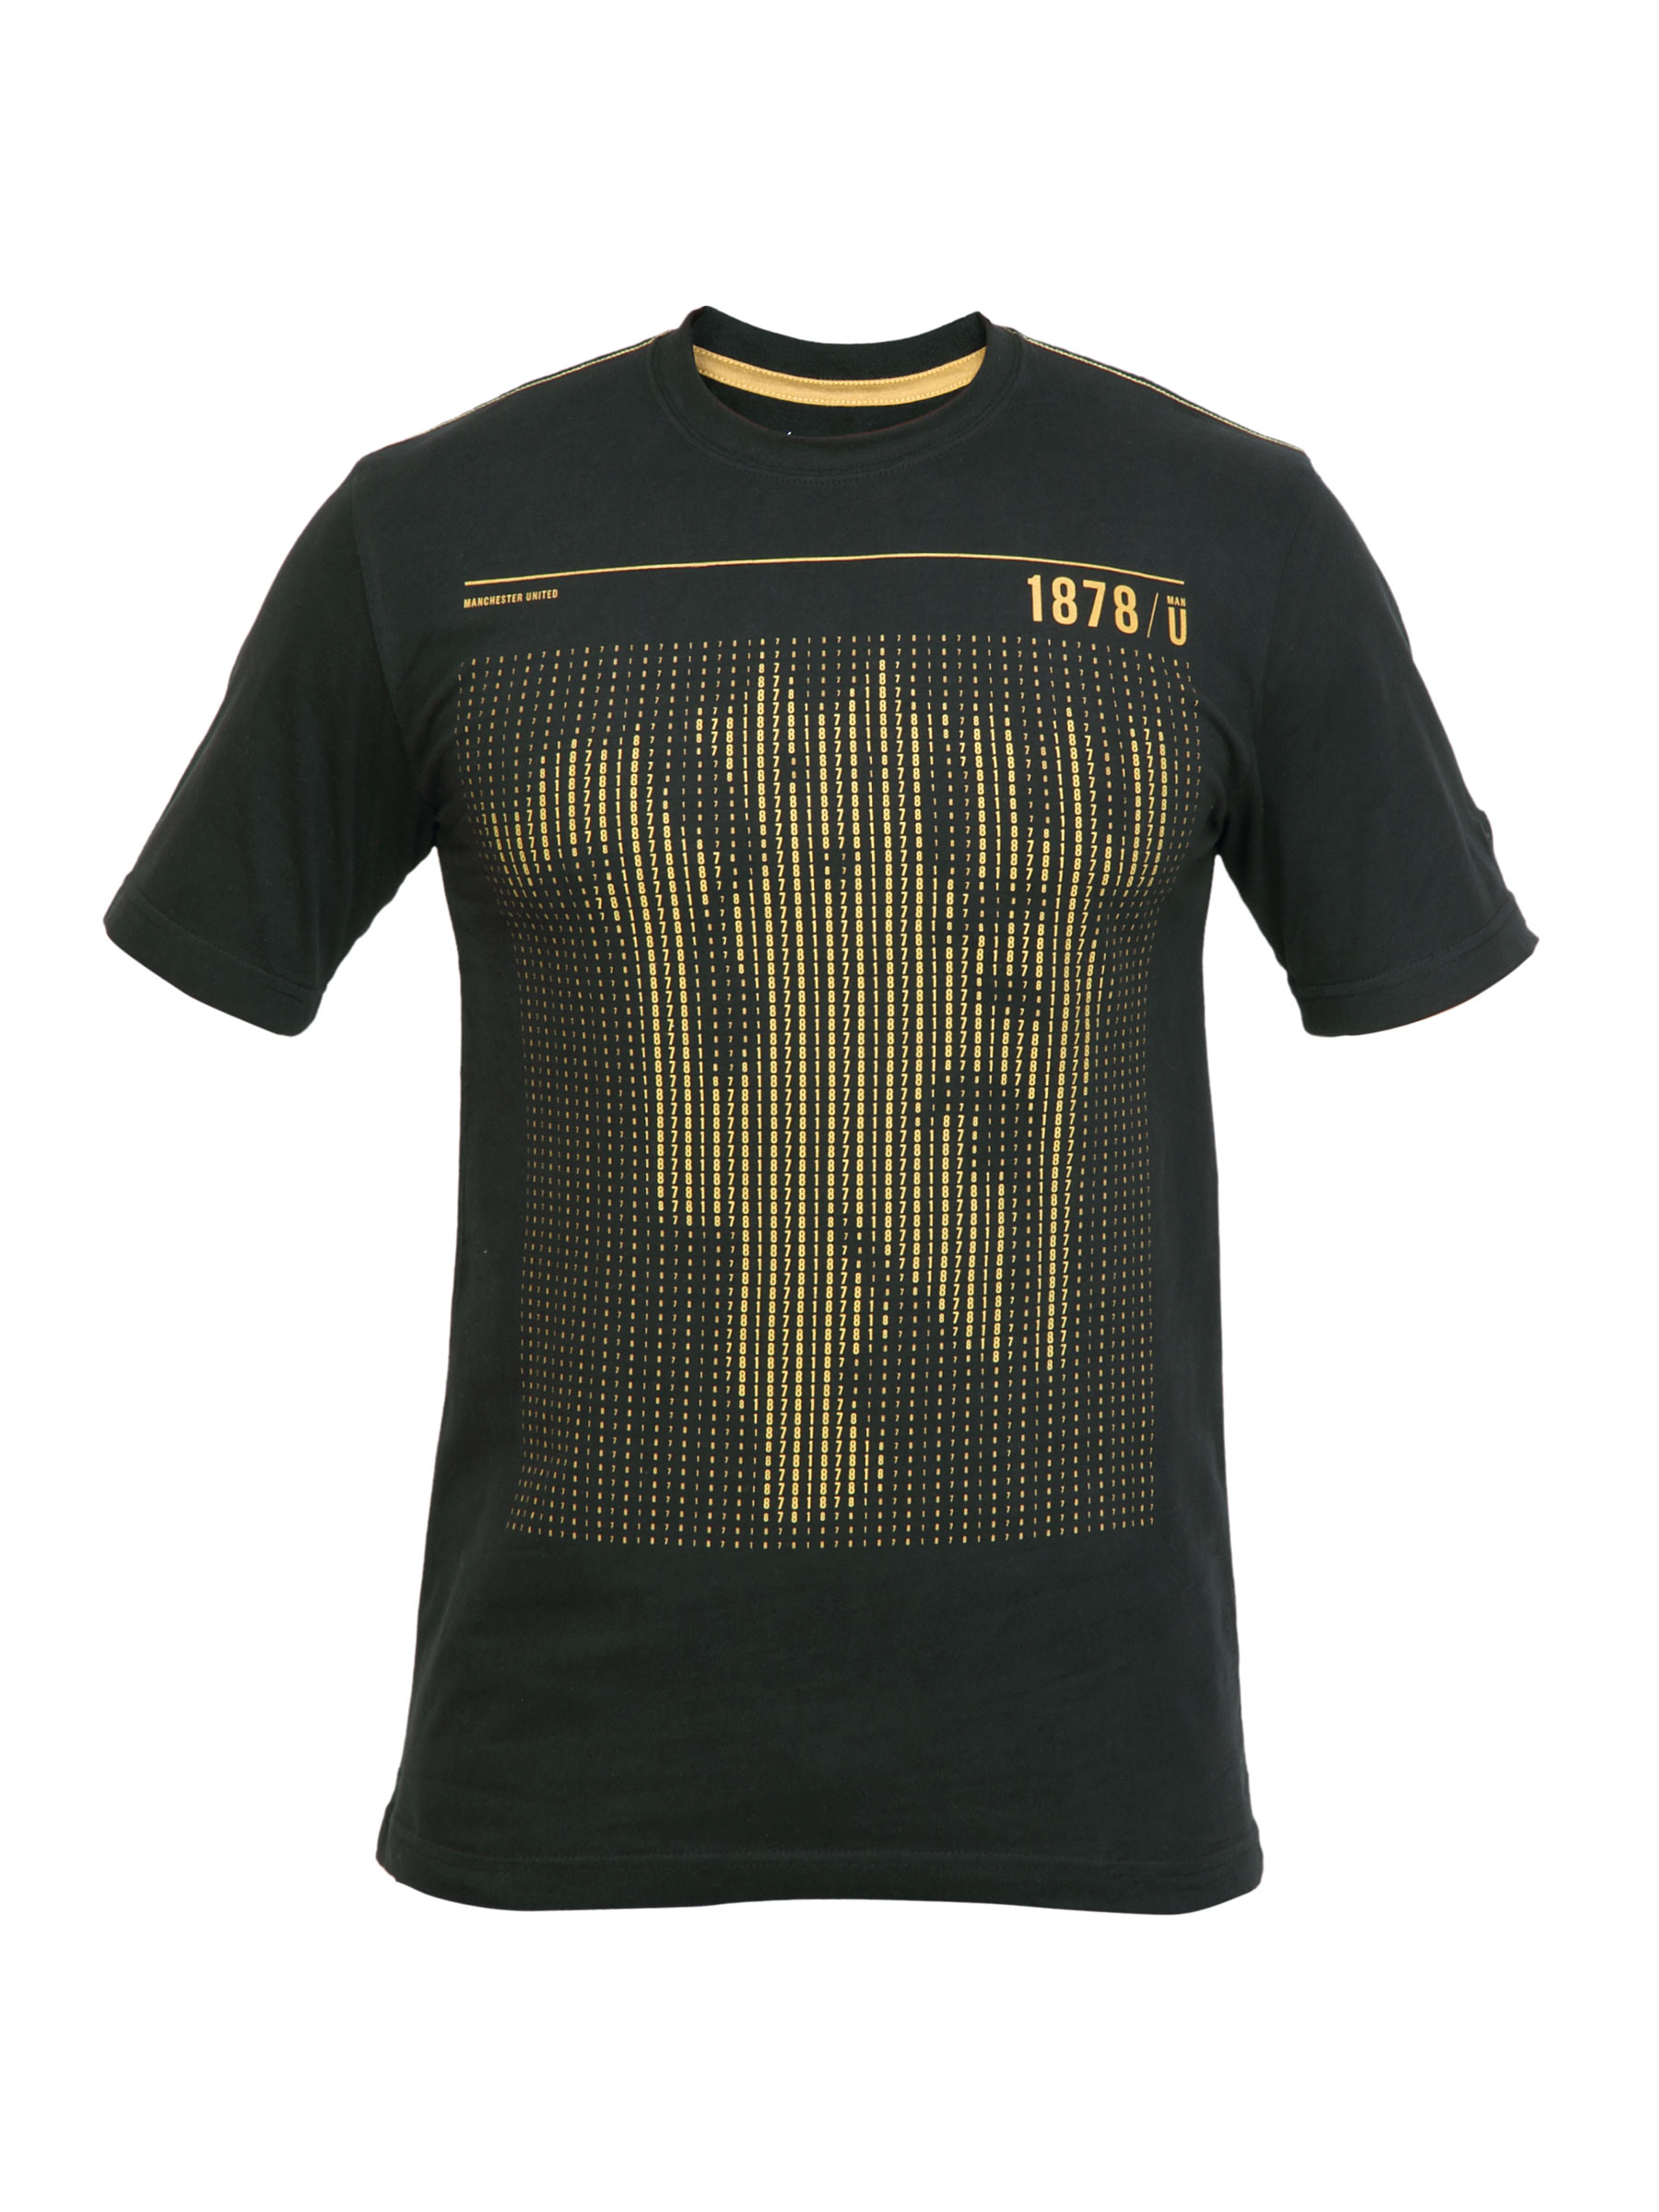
Nike Men AS Manu Authantic Black Tshirts
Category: Apparel / Topwear / Tshirts
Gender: Men
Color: Black
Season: Fall 2011
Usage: Sports